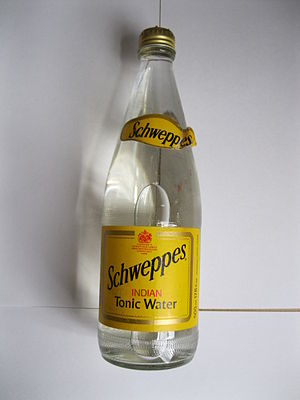
Schweppes
Schweppes Tonic Water
Schweppes er et oprindeligt schweizisk sodavandsmærke, grundlagt 1783 i Genève. Kendt for bl.a Indian Tonic, Ginger Ale og Lemon som også er de tre smagsvarianter der er at finde på det danske marked i dag. Bitter Lemon, en anden klassisk og meget populær smagsvariant, blev introduceret i 1957 og indeholder bl.a kinin til at fremme den bitre smag. Denne er dog tilsyneladende ikke længere tilgængelig i DK